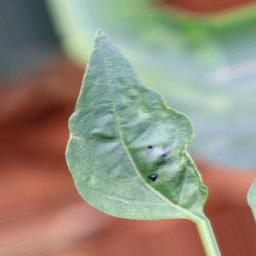
Label: mites_and_trips